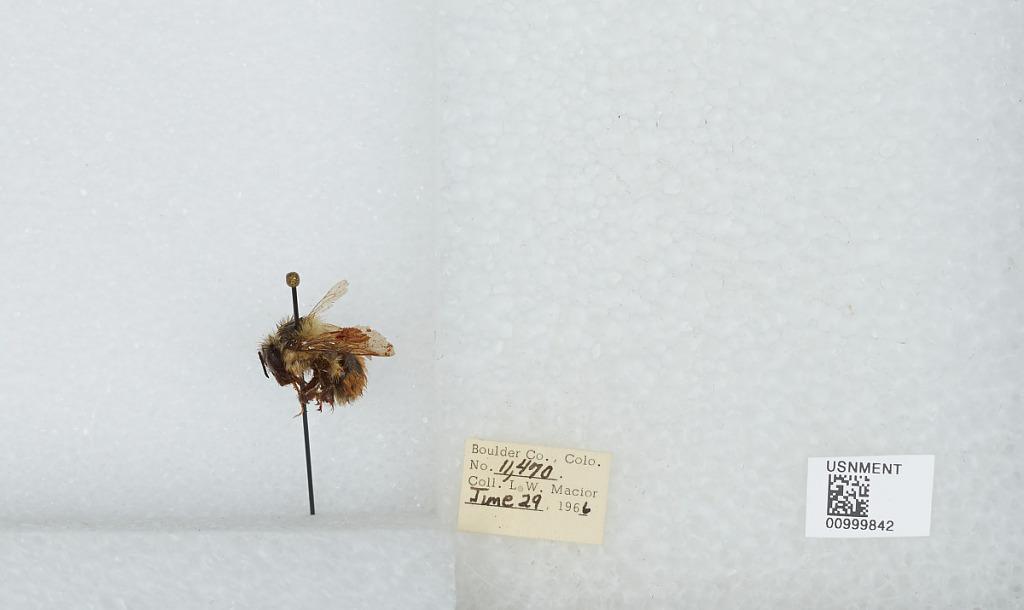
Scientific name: Bombus (Pyrobombus) melanopygus Nylander
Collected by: L. Macior
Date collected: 1966-6-29
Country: United States
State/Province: Colorado
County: Boulder
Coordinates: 40.015, -105.27